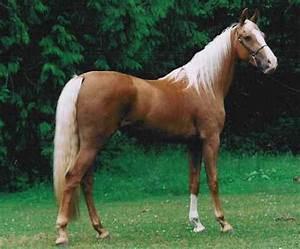
horse